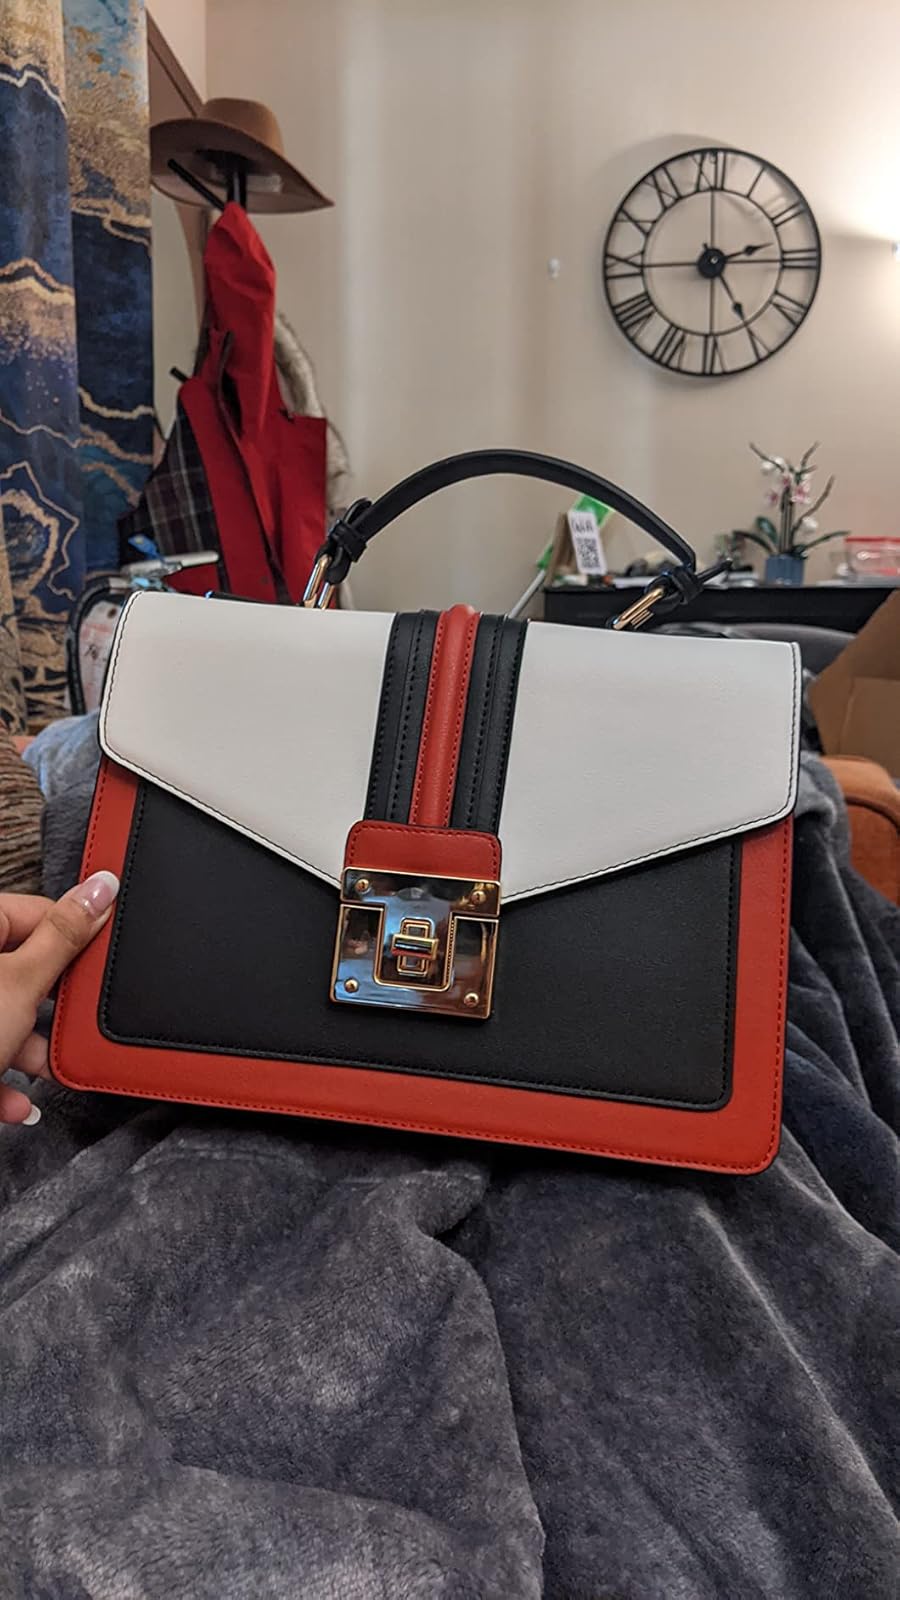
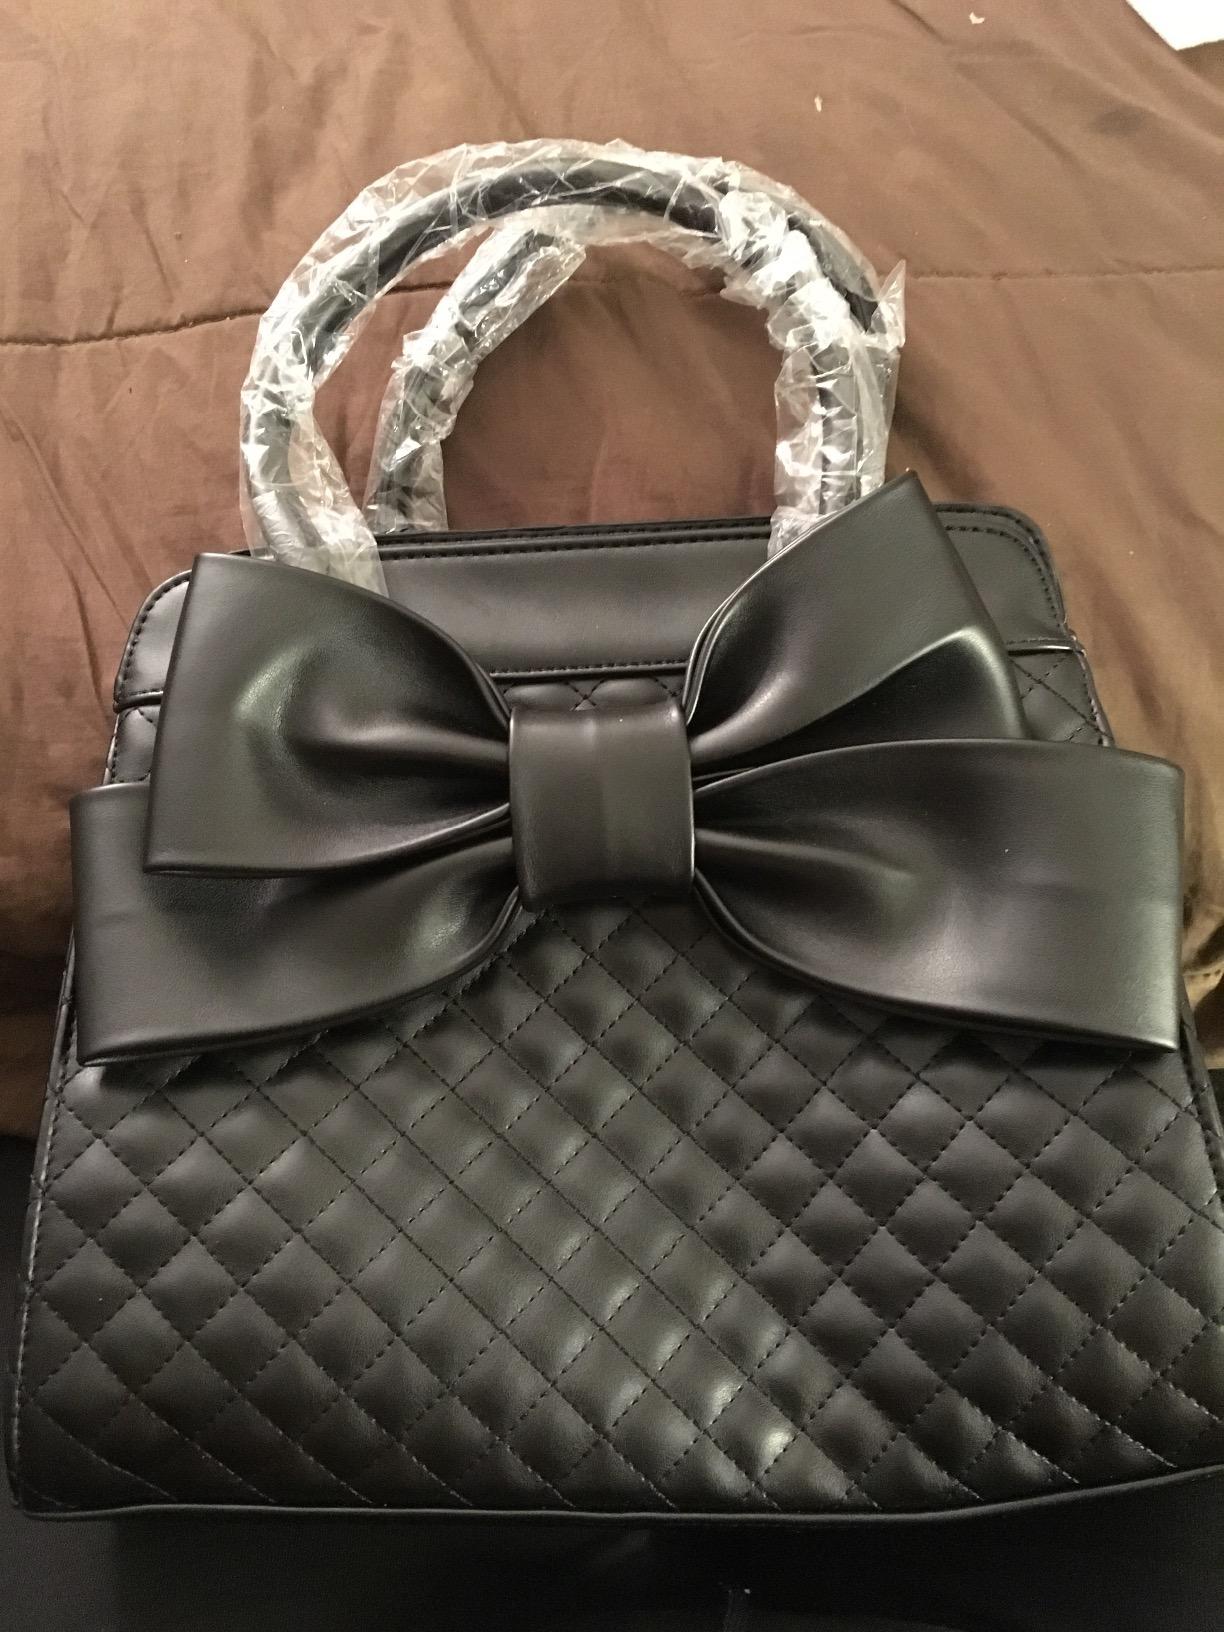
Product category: accessories_handbag
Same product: no